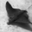
Label: ray